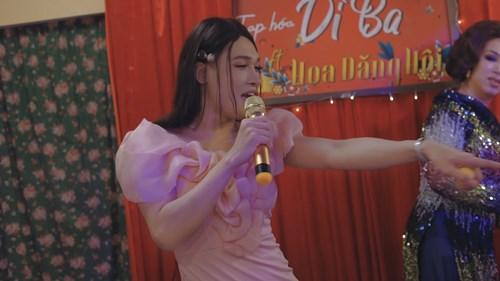
cô gái cầm micro đang chỉ tay về phía trước